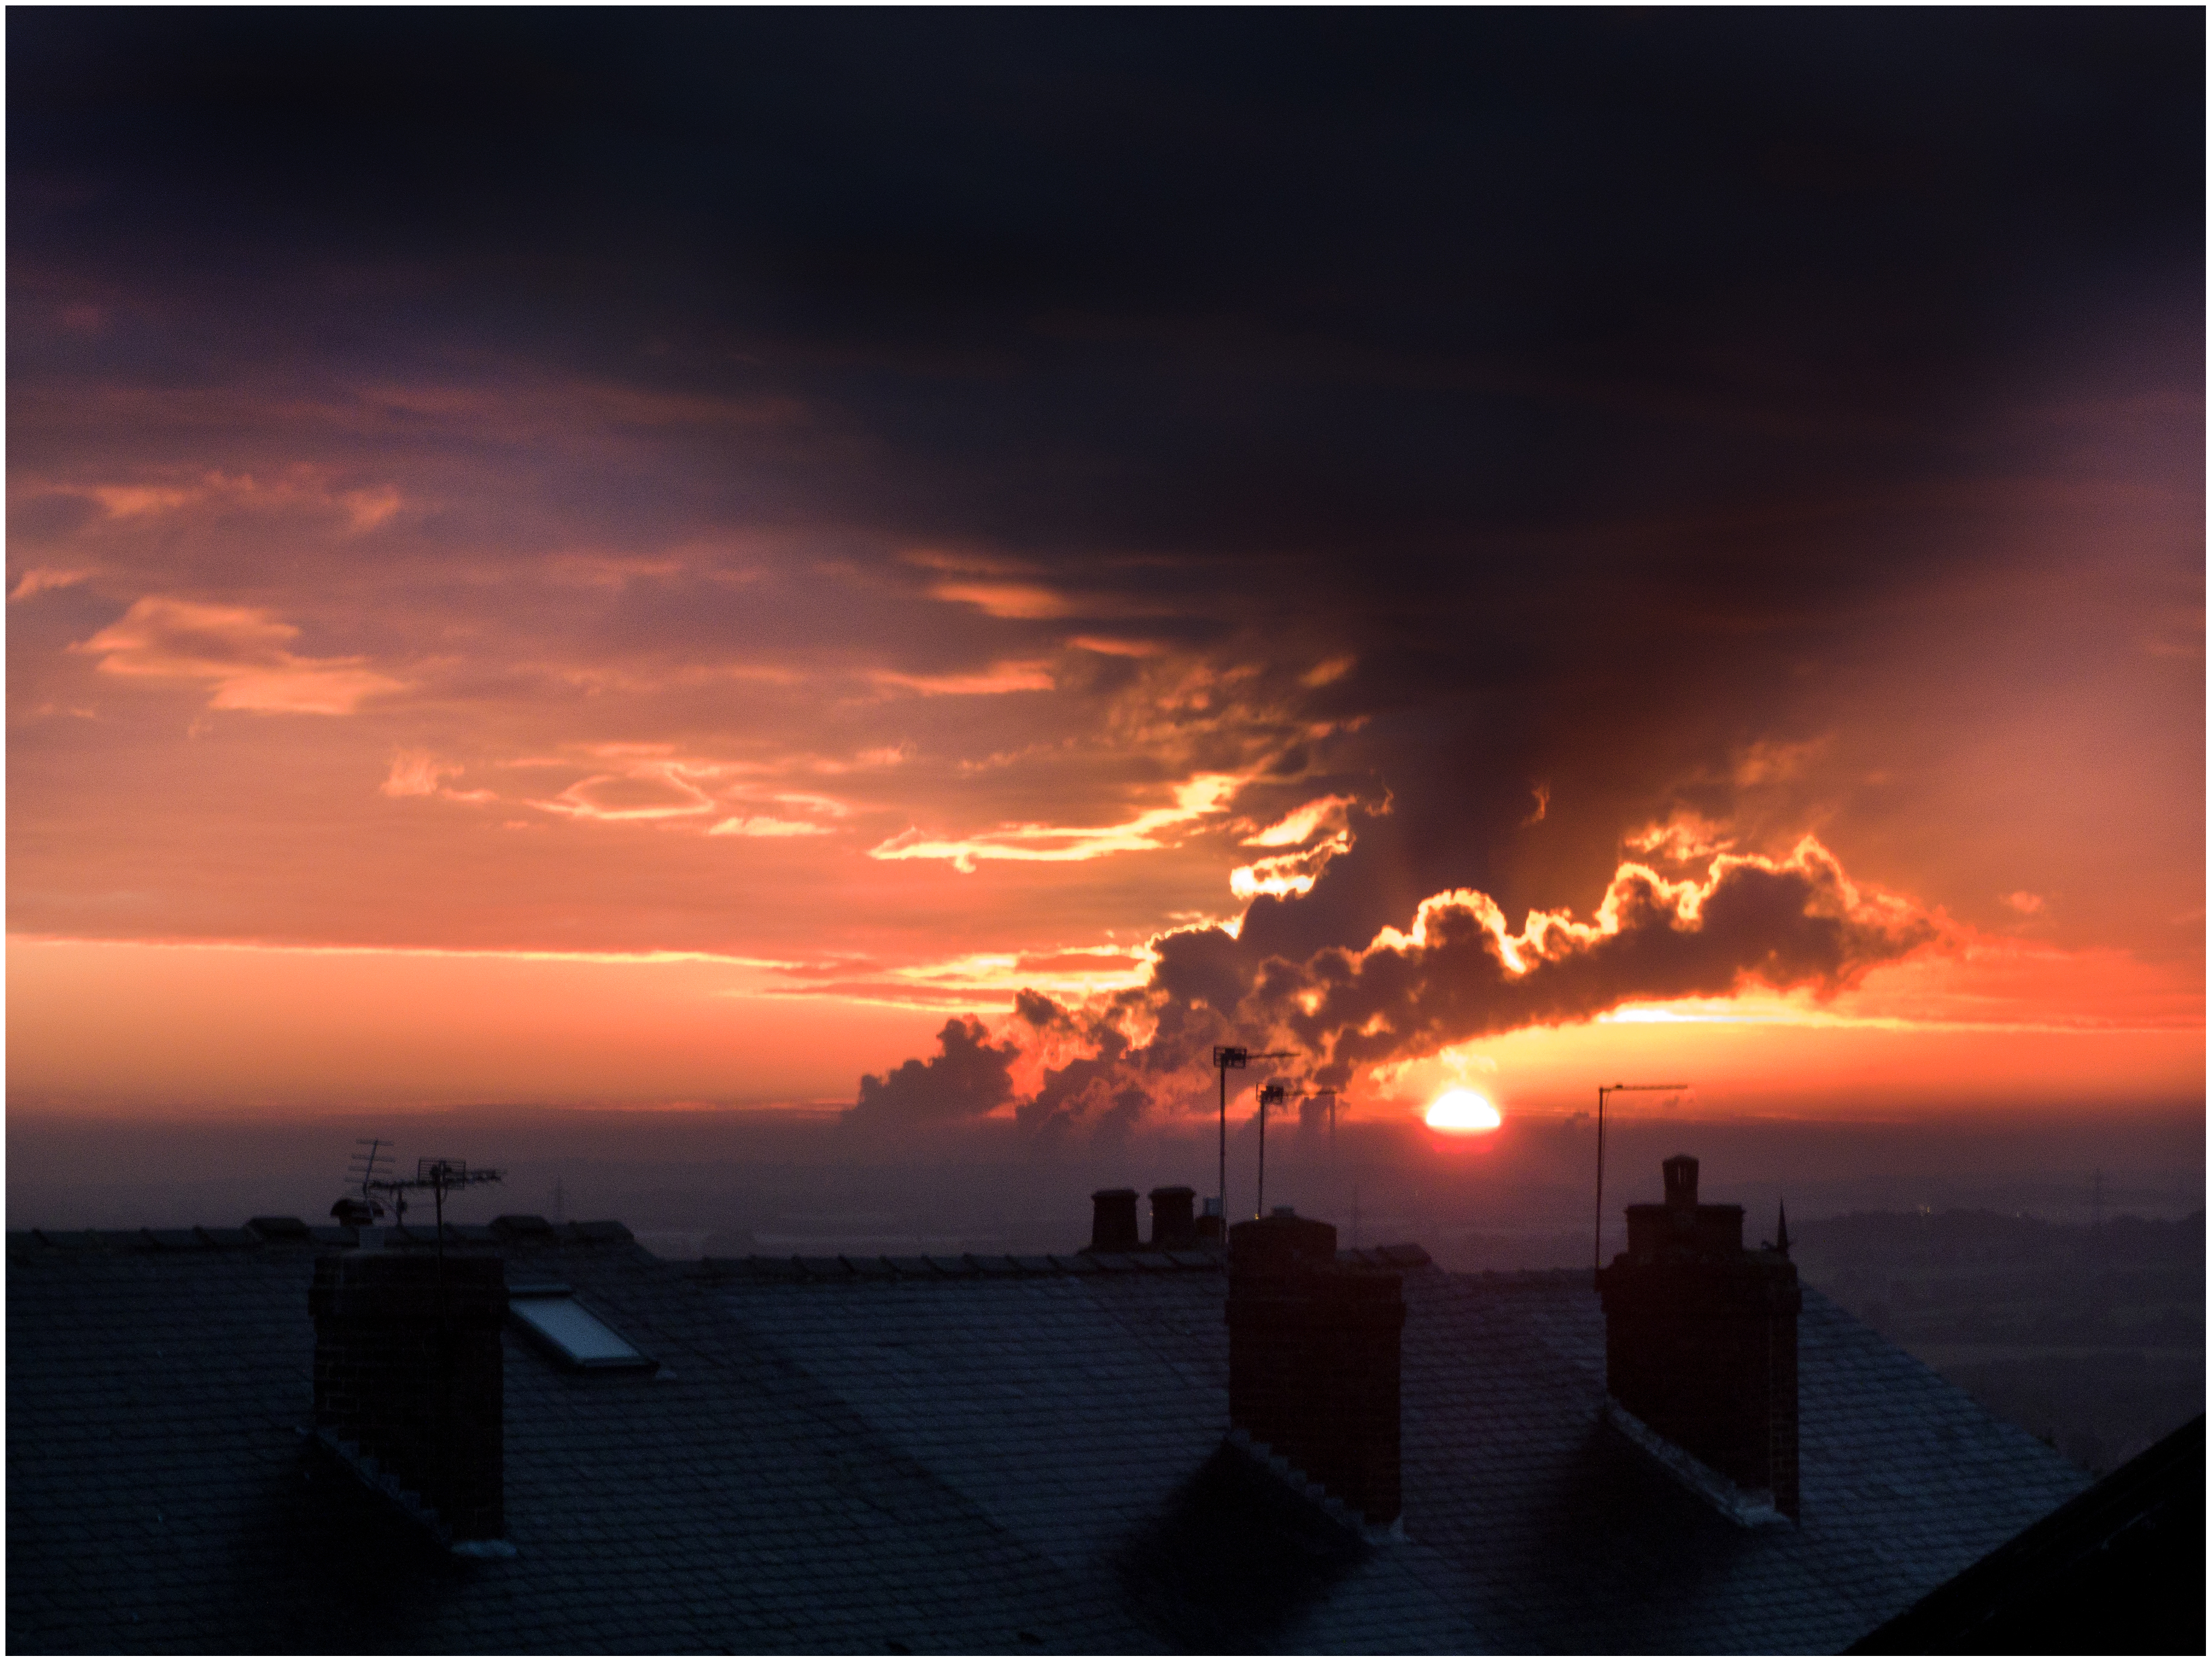
landscape, horizon, cloud, sky, sun, fog, sunrise, sunset, mist, warm, sunlight, steam, morning, moody, dawn, atmosphere, dark, dusk, evening, orange, condensation, station, electricity, power, clouds, am, gloomy, powerstation, early, warmth, afterglow, red sky at morning